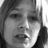
Emotion: sad